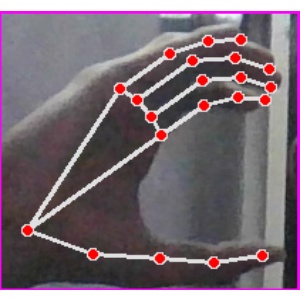
अक्षर: ऋ